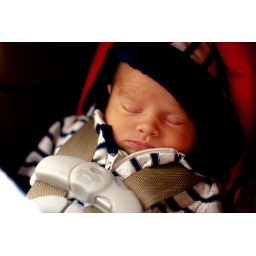
Napping in the car seat 14/365